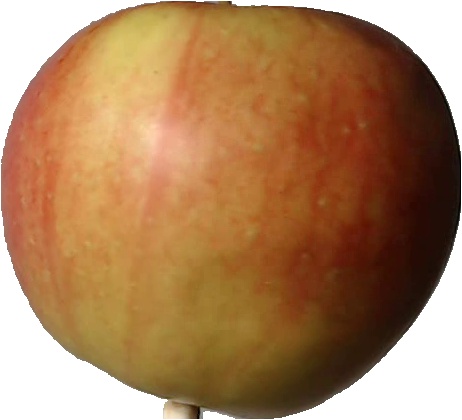
Label: apple_red_2